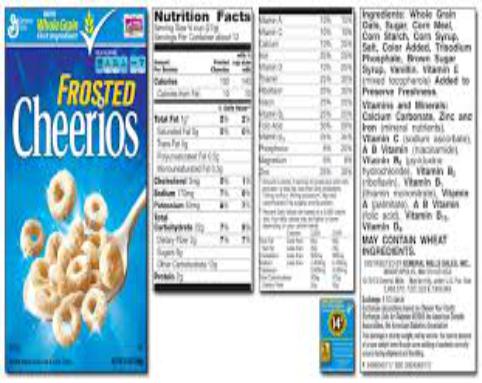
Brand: Frosted Cheerios
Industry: Food